Schmücke dich, o liebe Seele, BWV 180

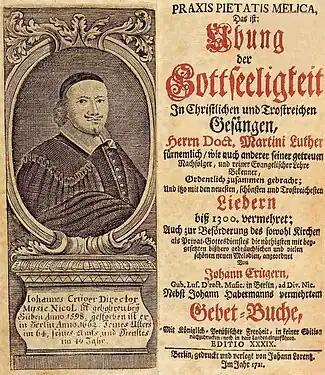
Title of Franck's "Praxis pietatis melica"

The cantata text is based on the Eucharistic hymn in nine stanzas "" (1649), with a text by Johann Franck and a melody by Johann Crüger, thus connecting the "great banquet" from the gospel to the (Eucharist). The hymn is sung during a service in preparation for the holy communion, and imagines a bride getting ready for her wedding. An unknown author kept the text of the first, middle and last stanzas (1, 4, and 9), and paraphrased the other stanzas to arias and recitatives: stanzas 2 and 7 to arias; stanzas 3, 5–6 and 8 to recitatives. He stayed close to the original and did not seek closer relation to the readings than given by the general context.